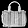
Label: Bag